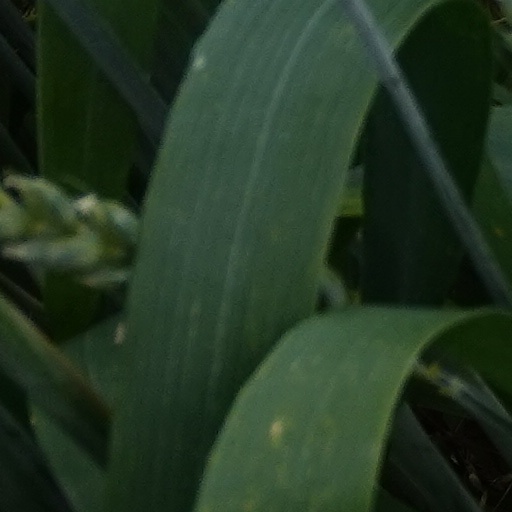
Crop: wheat